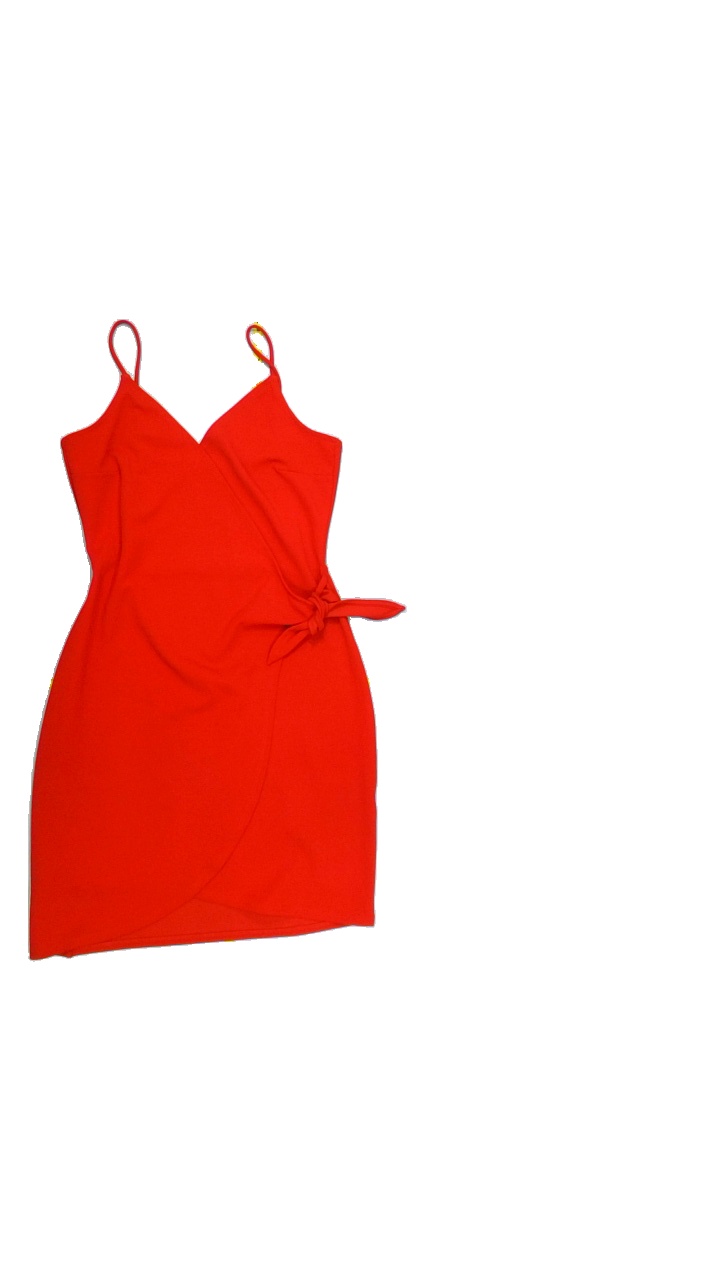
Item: Dress (Ladies)
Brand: H&m
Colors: Red
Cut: V-collar, Tight, Cropped
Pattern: Plain
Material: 97%polyester 3%elastane
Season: All
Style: No trend
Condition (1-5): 5
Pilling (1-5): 5
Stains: No
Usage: Reuse
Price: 100-150